Hanshin: Half-God

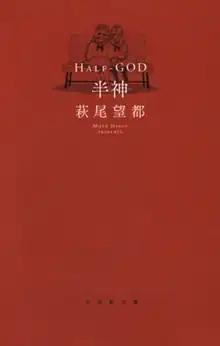
Cover of the 2015 anthology "Half-God", featuring Yucy (left) and Yudy (right)

is a Japanese manga one-shot written and illustrated by Moto Hagio, originally published in the January 1984 issue of the manga magazine "Petit Flower". The manga focuses on Yudy and Yucy, identical conjoined twins who are attached at the hip. A theatrical adaptation written by Hagio and playwright Hideki Noda was staged in 1986.